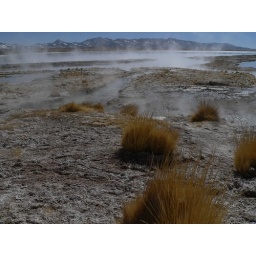
Hot water springs, flamingoes in the lake